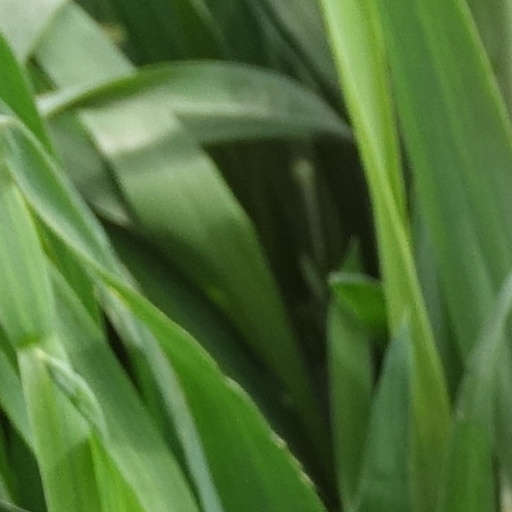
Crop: wheat